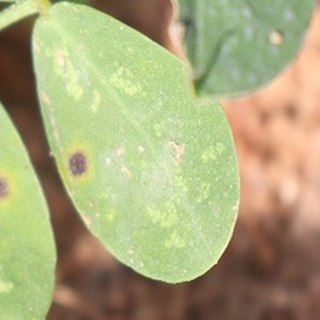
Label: groundnut_early_leaf_spot